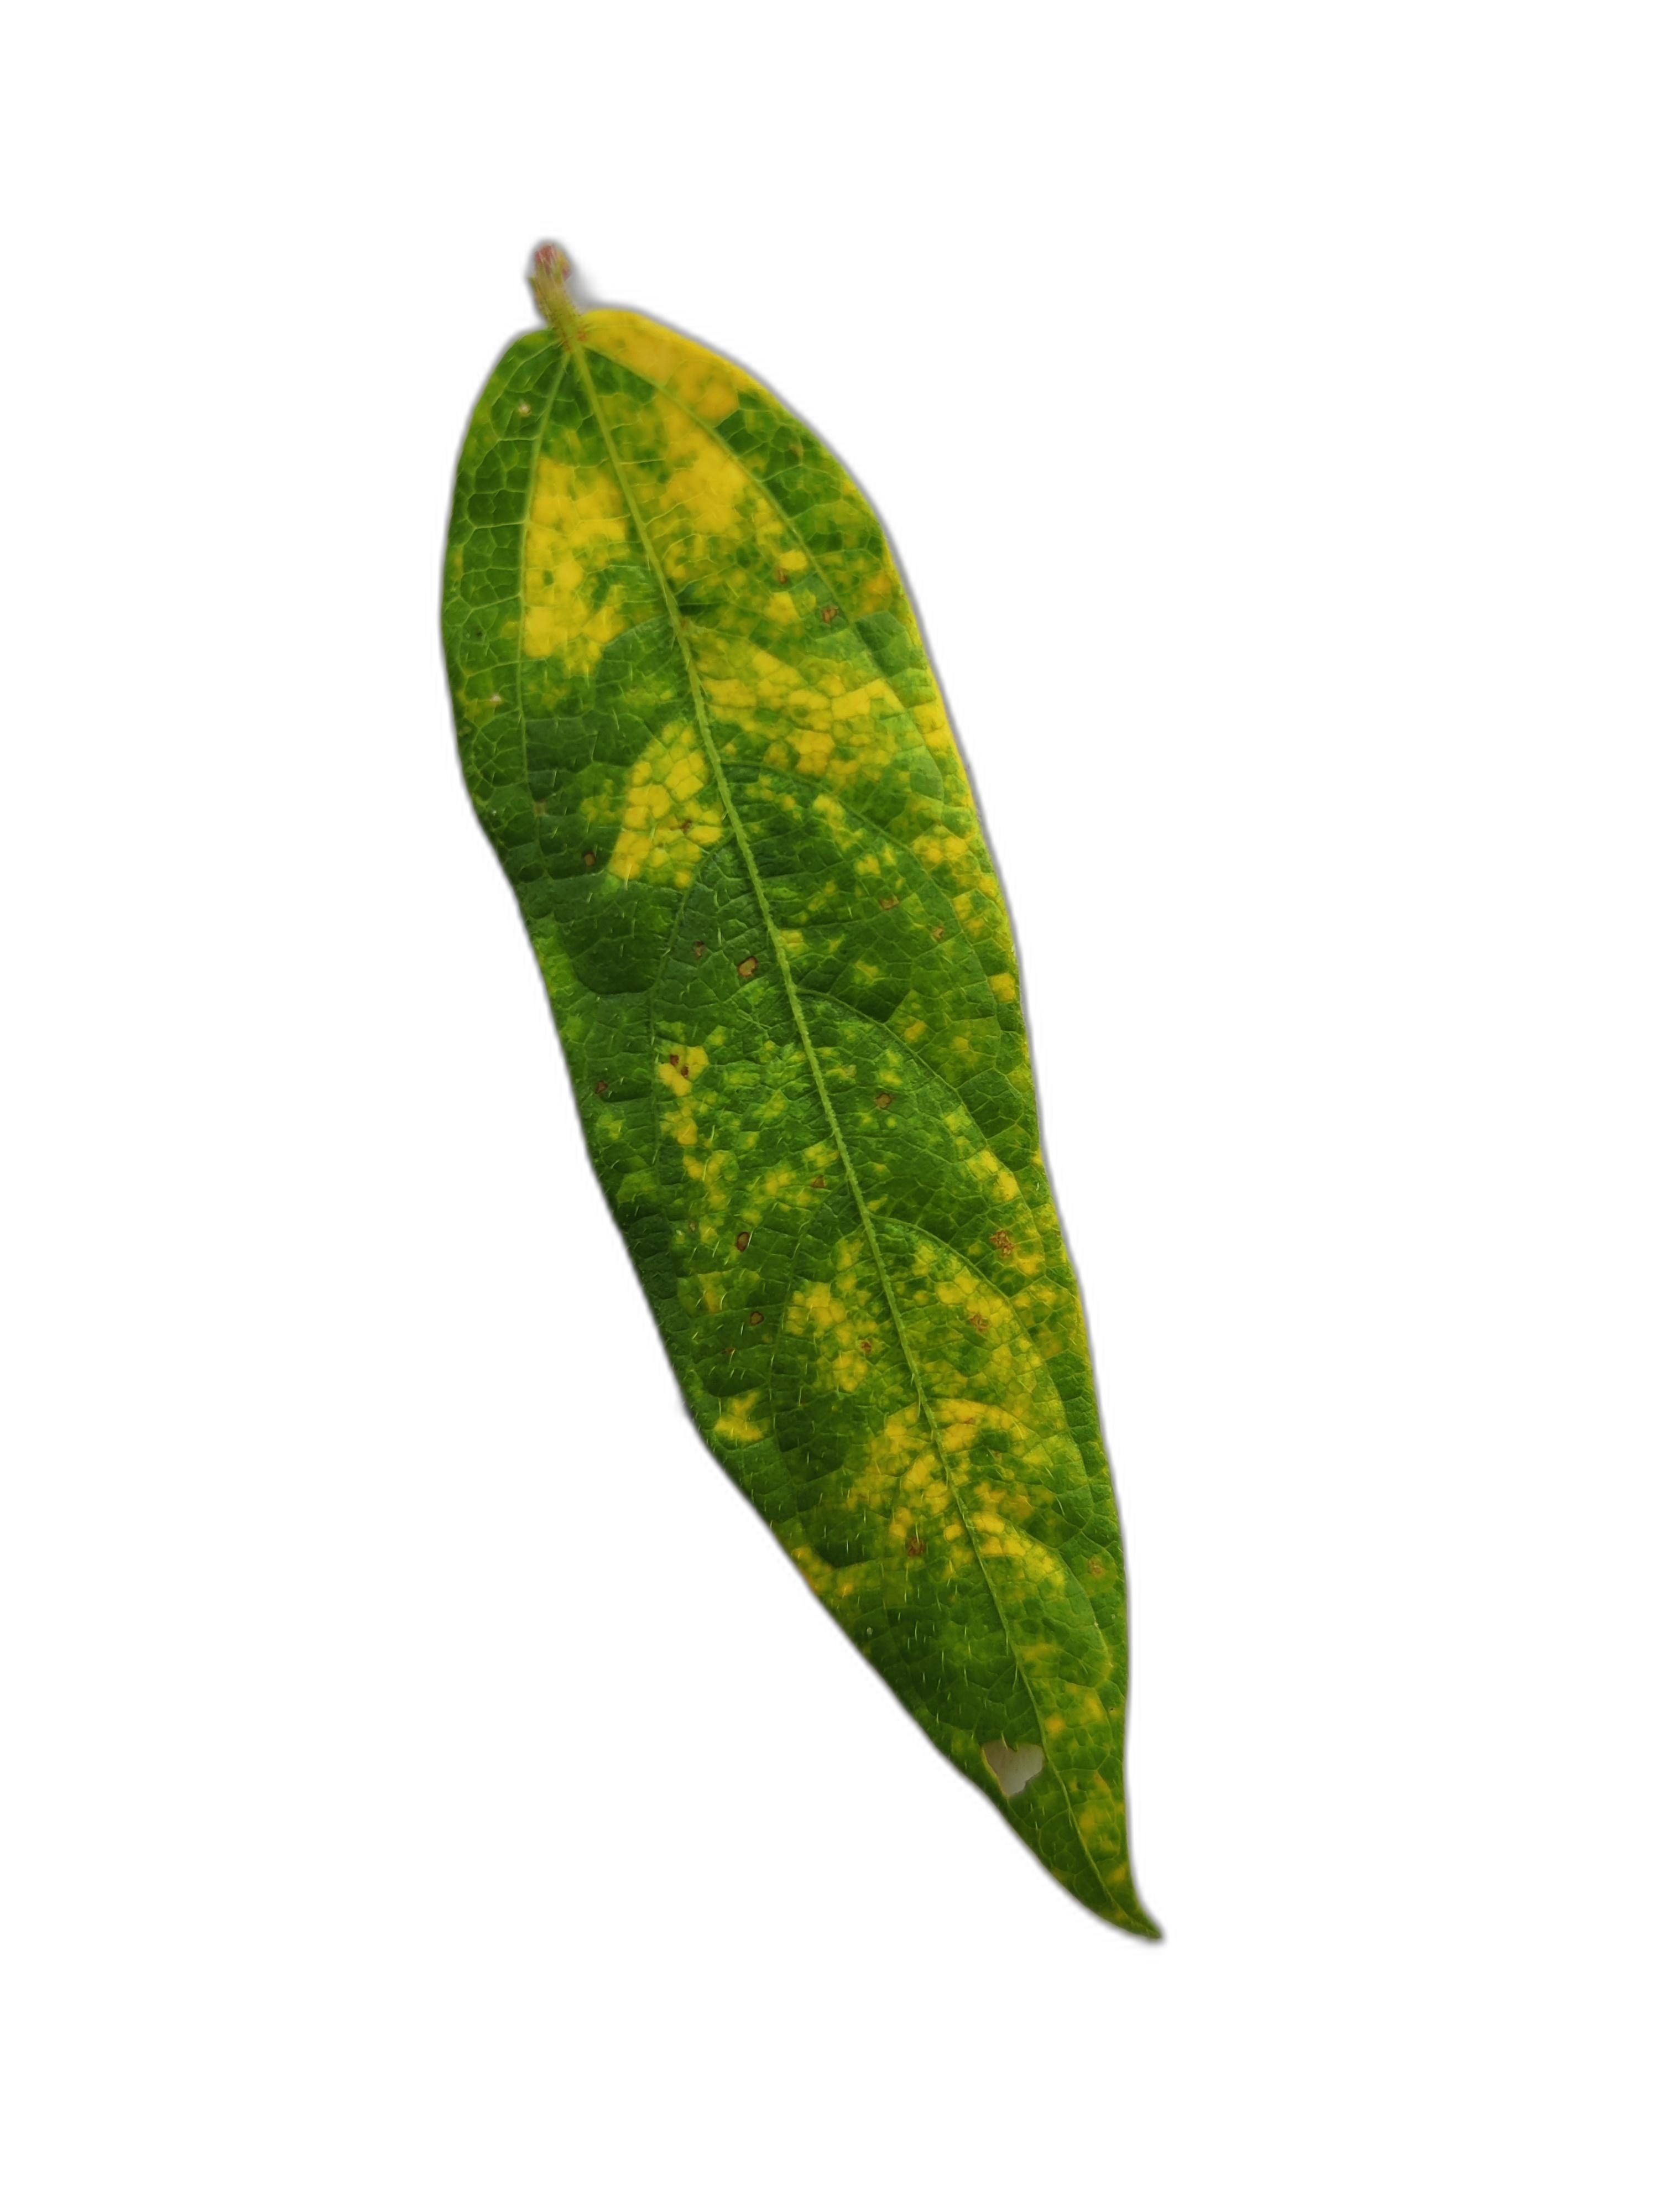
Label: Yellow Mosaic